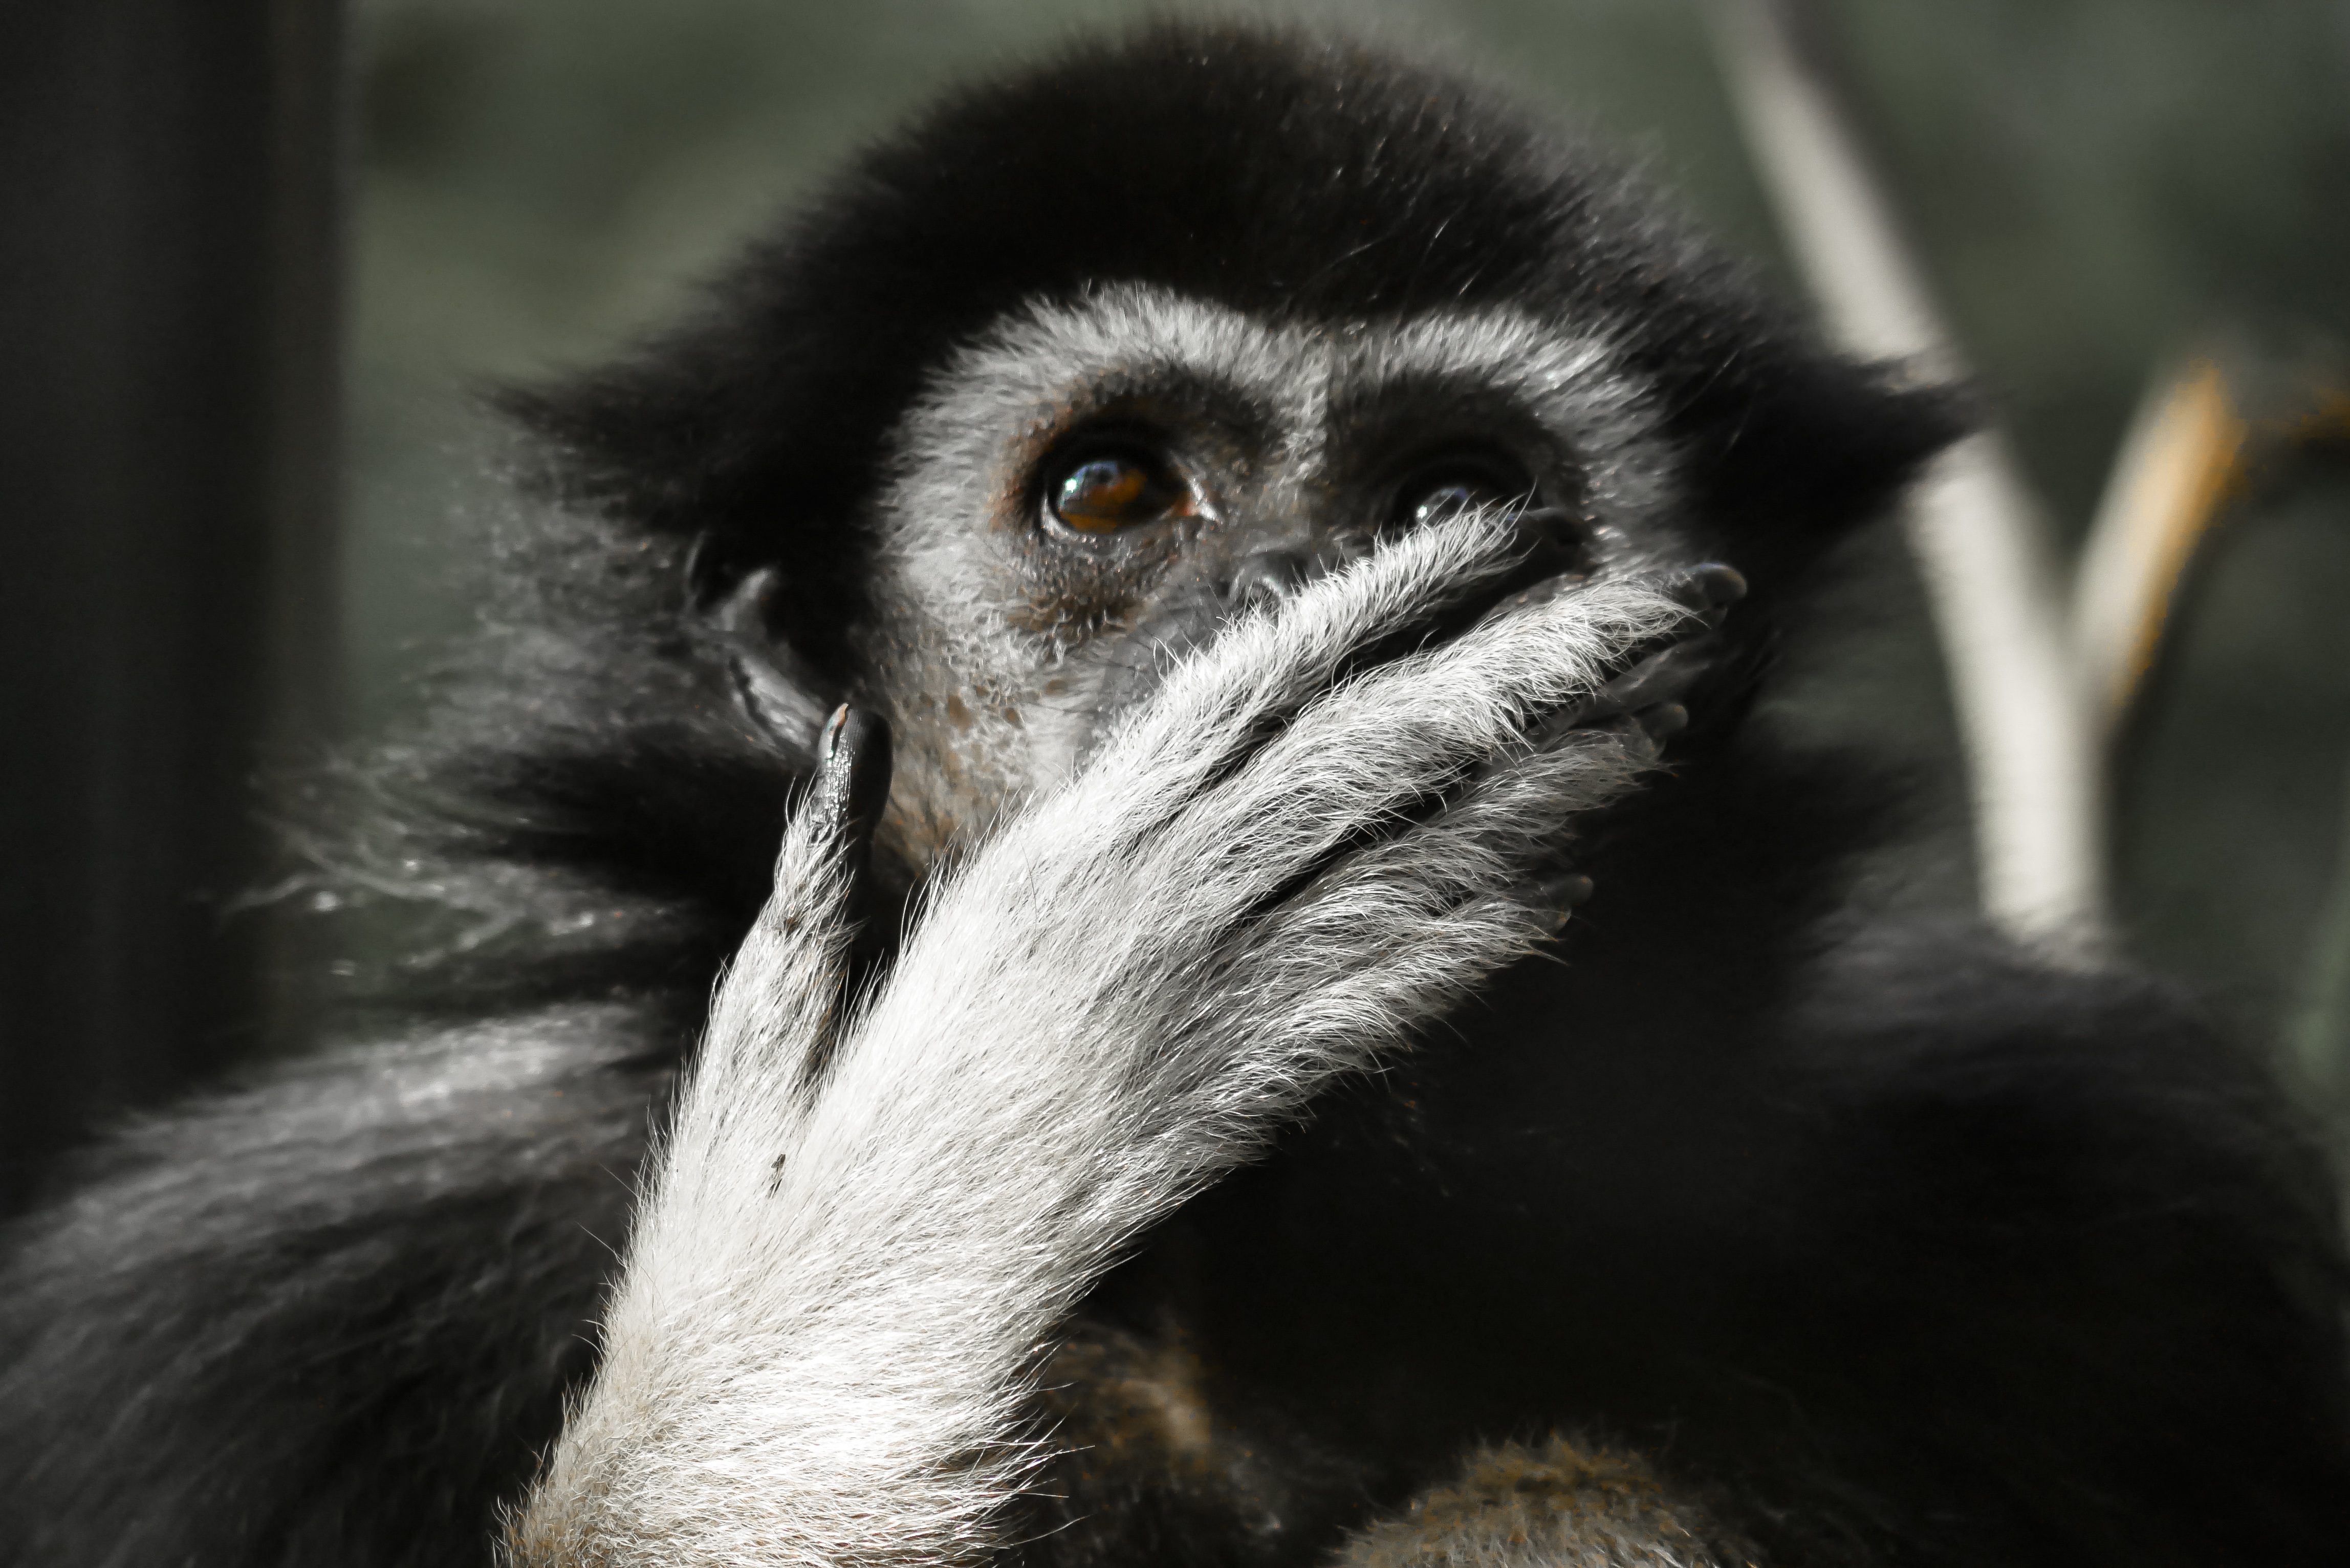
hand, animal, wildlife, zoo, finger, beak, mammal, black, monochrome, thoughtful, monkey, fauna, primate, chimpanzee, close up, face, gibbon, vertebrate, joy, marvel, wildlife photography, nuremberg, tiergarten, surprise, surprised, oh my god